151st Rifle Division

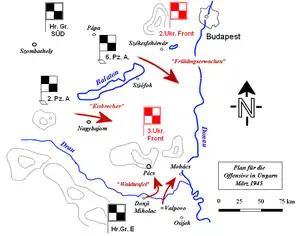
Operation Spring Awakening

With the failure of the July offensive much of 44th Army's strength was shifted north. Southern Front began its new offensive on August 18, attacking in much the same area but now with 2nd Guards and 5th Shock Armies making up the weight of the force. It began with an overwhelming concentration of artillery fire and before the end of the day the spearheads of 5th Shock had penetrated up to 7km through a 3km-wide gap. 6th Army had no tanks at all, and although von Manstein secured the weak 13th Panzer on August 20, it was unable to close the gap when it attacked on August 23. On August 27 the 2nd Guards Mechanized Corps turned south out of the breakthrough area and began a dash to the coast behind the German XXIX Army Corps. On the 29th the 2nd Guards reached the sea west of Taganrog and the German corps was pocketed between it and the 28th and 44th Armies. The next day 13th Panzer opened a narrow gap in the line and the 9,000 men of XXIX Corps were able to escape during the night with few losses. On August 31 Hitler authorized a withdrawal to the Kalmius River. By this time the 151st had been reassigned to 2nd Guards Army, still in Southern Front.